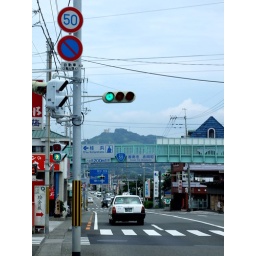
Speed limit 50km! If you look closely, there's a castle on the mountain in the distance.